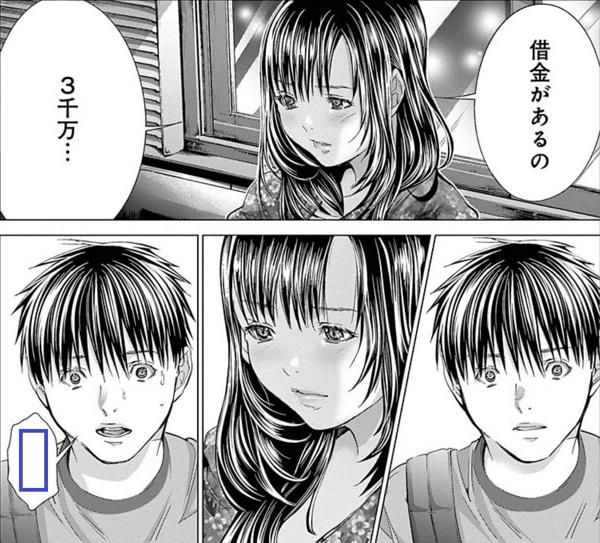
回答: ジンバブエドル??